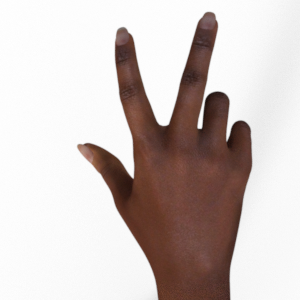
Label: scissors